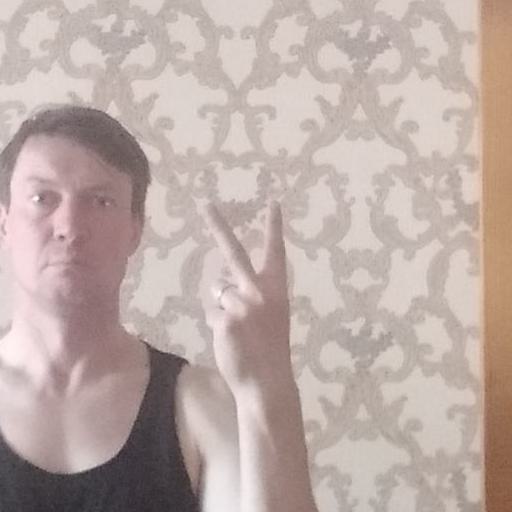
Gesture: peace_inverted